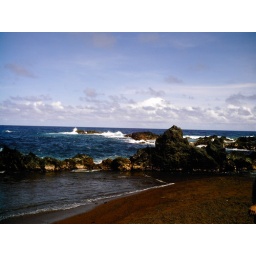
Red sand beach in Hana Maui